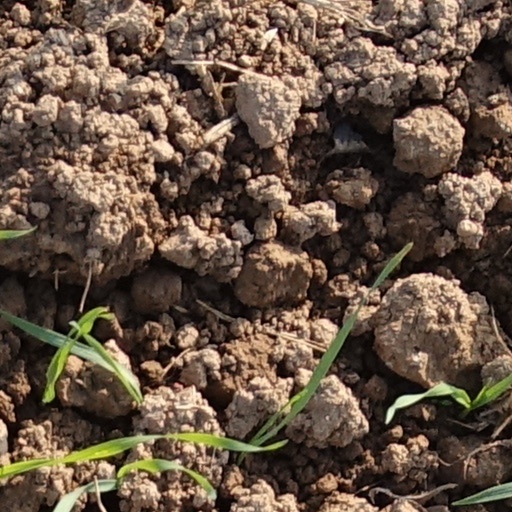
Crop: wheat